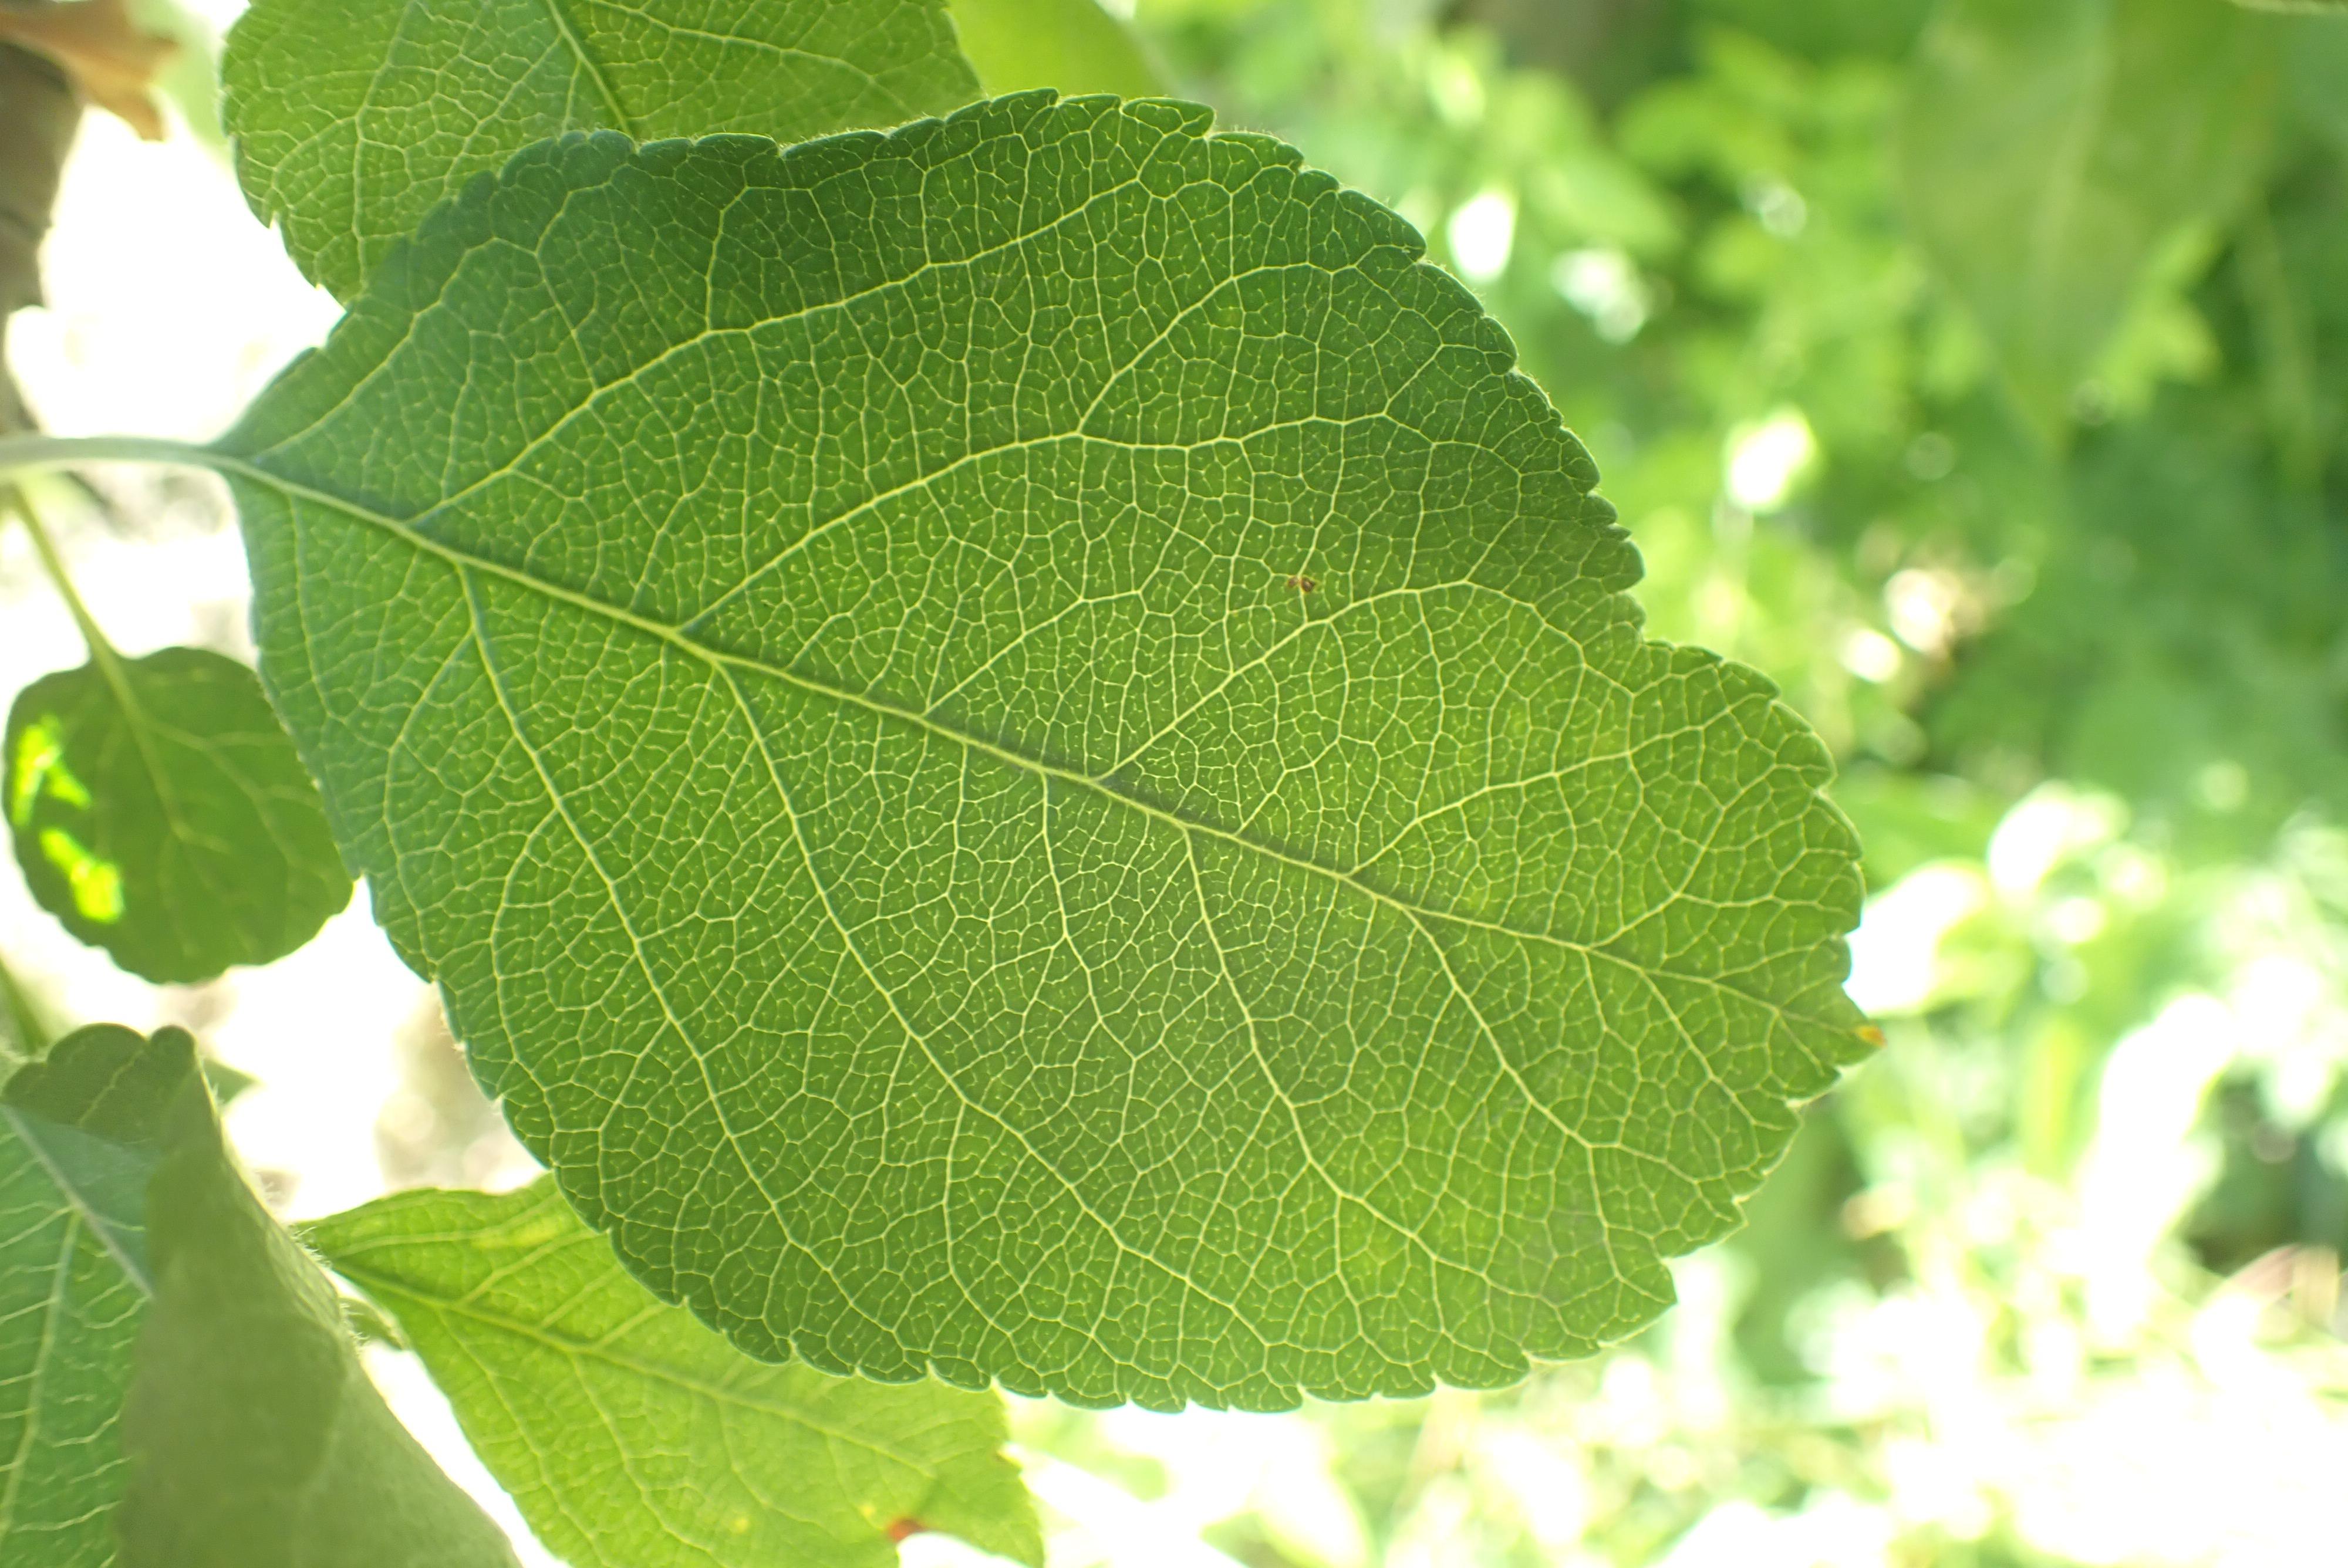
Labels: healthy